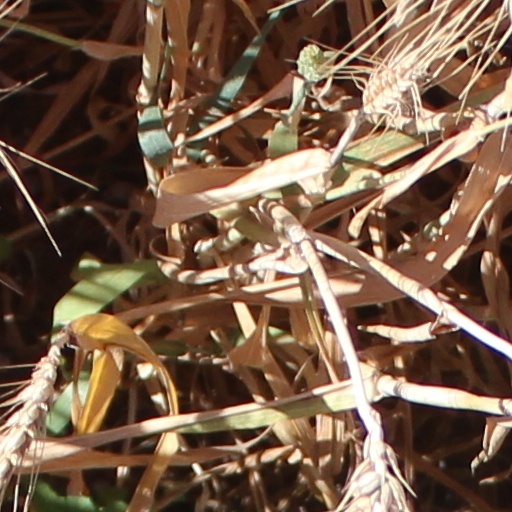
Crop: wheat